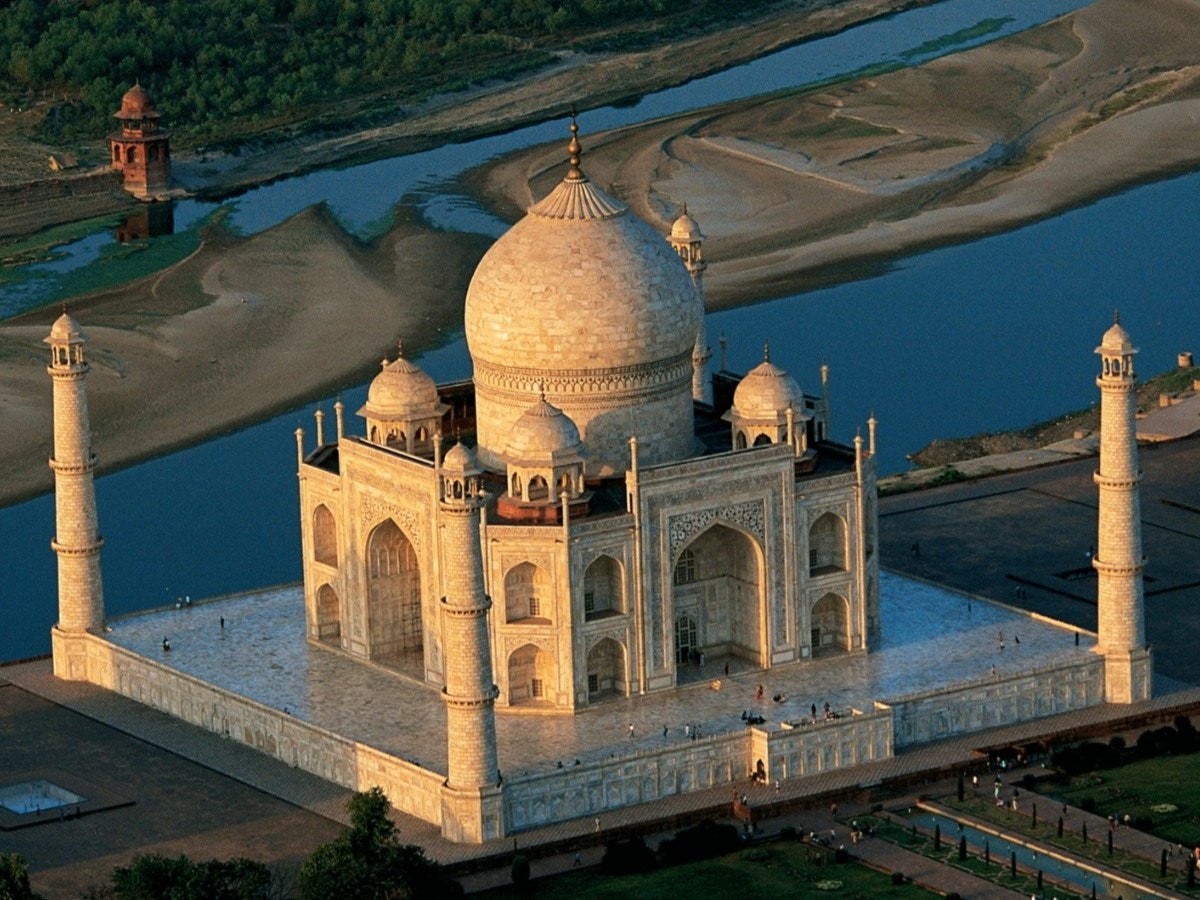
Landmark: Taj Mahal